Jack Cooper (American musician)

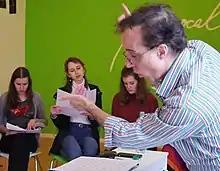

From June 2015 through August 2016 Cooper resided full-time in the Charlottenburg-Wilmersdorf borough of Berlin, Germany and continues to commute between the U.S. and Germany and makes his home in both Schöneberg, Berlin and Memphis, Tennessee. He serves as a staff arranger, musical director and production assistant for Marc Secara and the Berlin Jazz Orchestra for live performances and recording sessions. He also assisted in arranging for the Collegium musicum Potsdam Symphony Orchestra and the Compass Big Band. Cooper has conducted music and performed in venues such at the , and . He also served as a Visiting professor and Artist-in-residence at the and is currently a visiting professor at the . He has worked closely with German jazz, pop and Schlager personalities such as Marc Secara, Jiggs Whigham and . Since 2018, Cooper has collaborated with German, film documentary director Anne-Kathrin Peitz. He is featured on the award winning "The Unanswered Ives" documentary and is and also featured on the 2022 television documentary about the life and music of composer Paul Dessau.